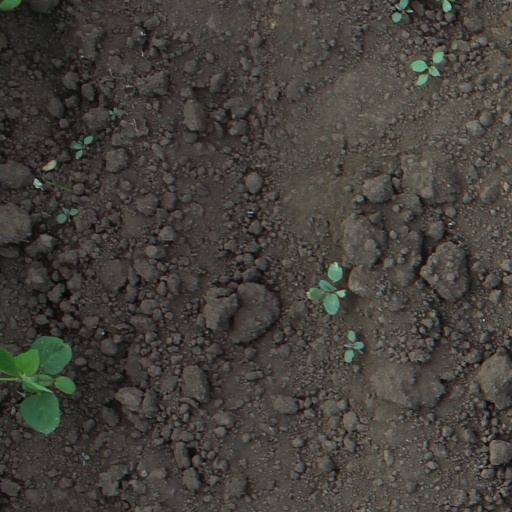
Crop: soybean